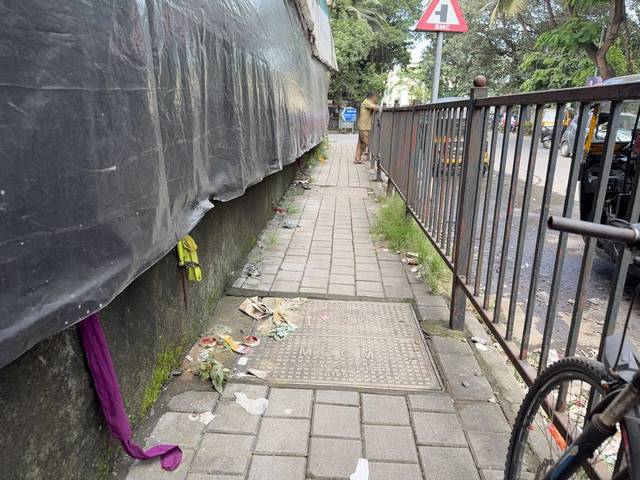
Region: India
Coordinates: 19.116, 72.828